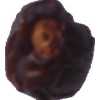
Label: dates